François Xavier d'Entrecolles

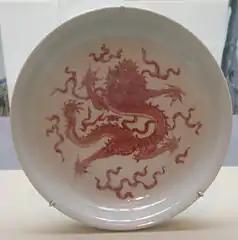
Jingdezhen porcelain dish, which was studied by Francois Xavier d'Entrecolles

François Xavier d'Entrecolles (1664 in Lyon – 1741 in Beijing; Chinese name: 殷弘绪, Yin Hongxu) was a French Jesuit priest, who learned the Chinese technique of manufacturing porcelain through his investigations in China at Jingdezhen with the help of Chinese Catholic converts between 1712 and 1722, during the rule of the Kangxi Emperor. His observations were published in a long letter in 1712, and carefully studied in several European countries, even though Meissen porcelain was already making hard-paste porcelain in Germany by then. The letter's author was given as Père d'Entrecolles ("Father d'Entrecolles"), and he is still very often referred to as this.